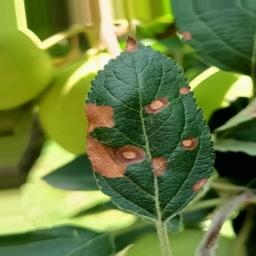
Label: Alternaria